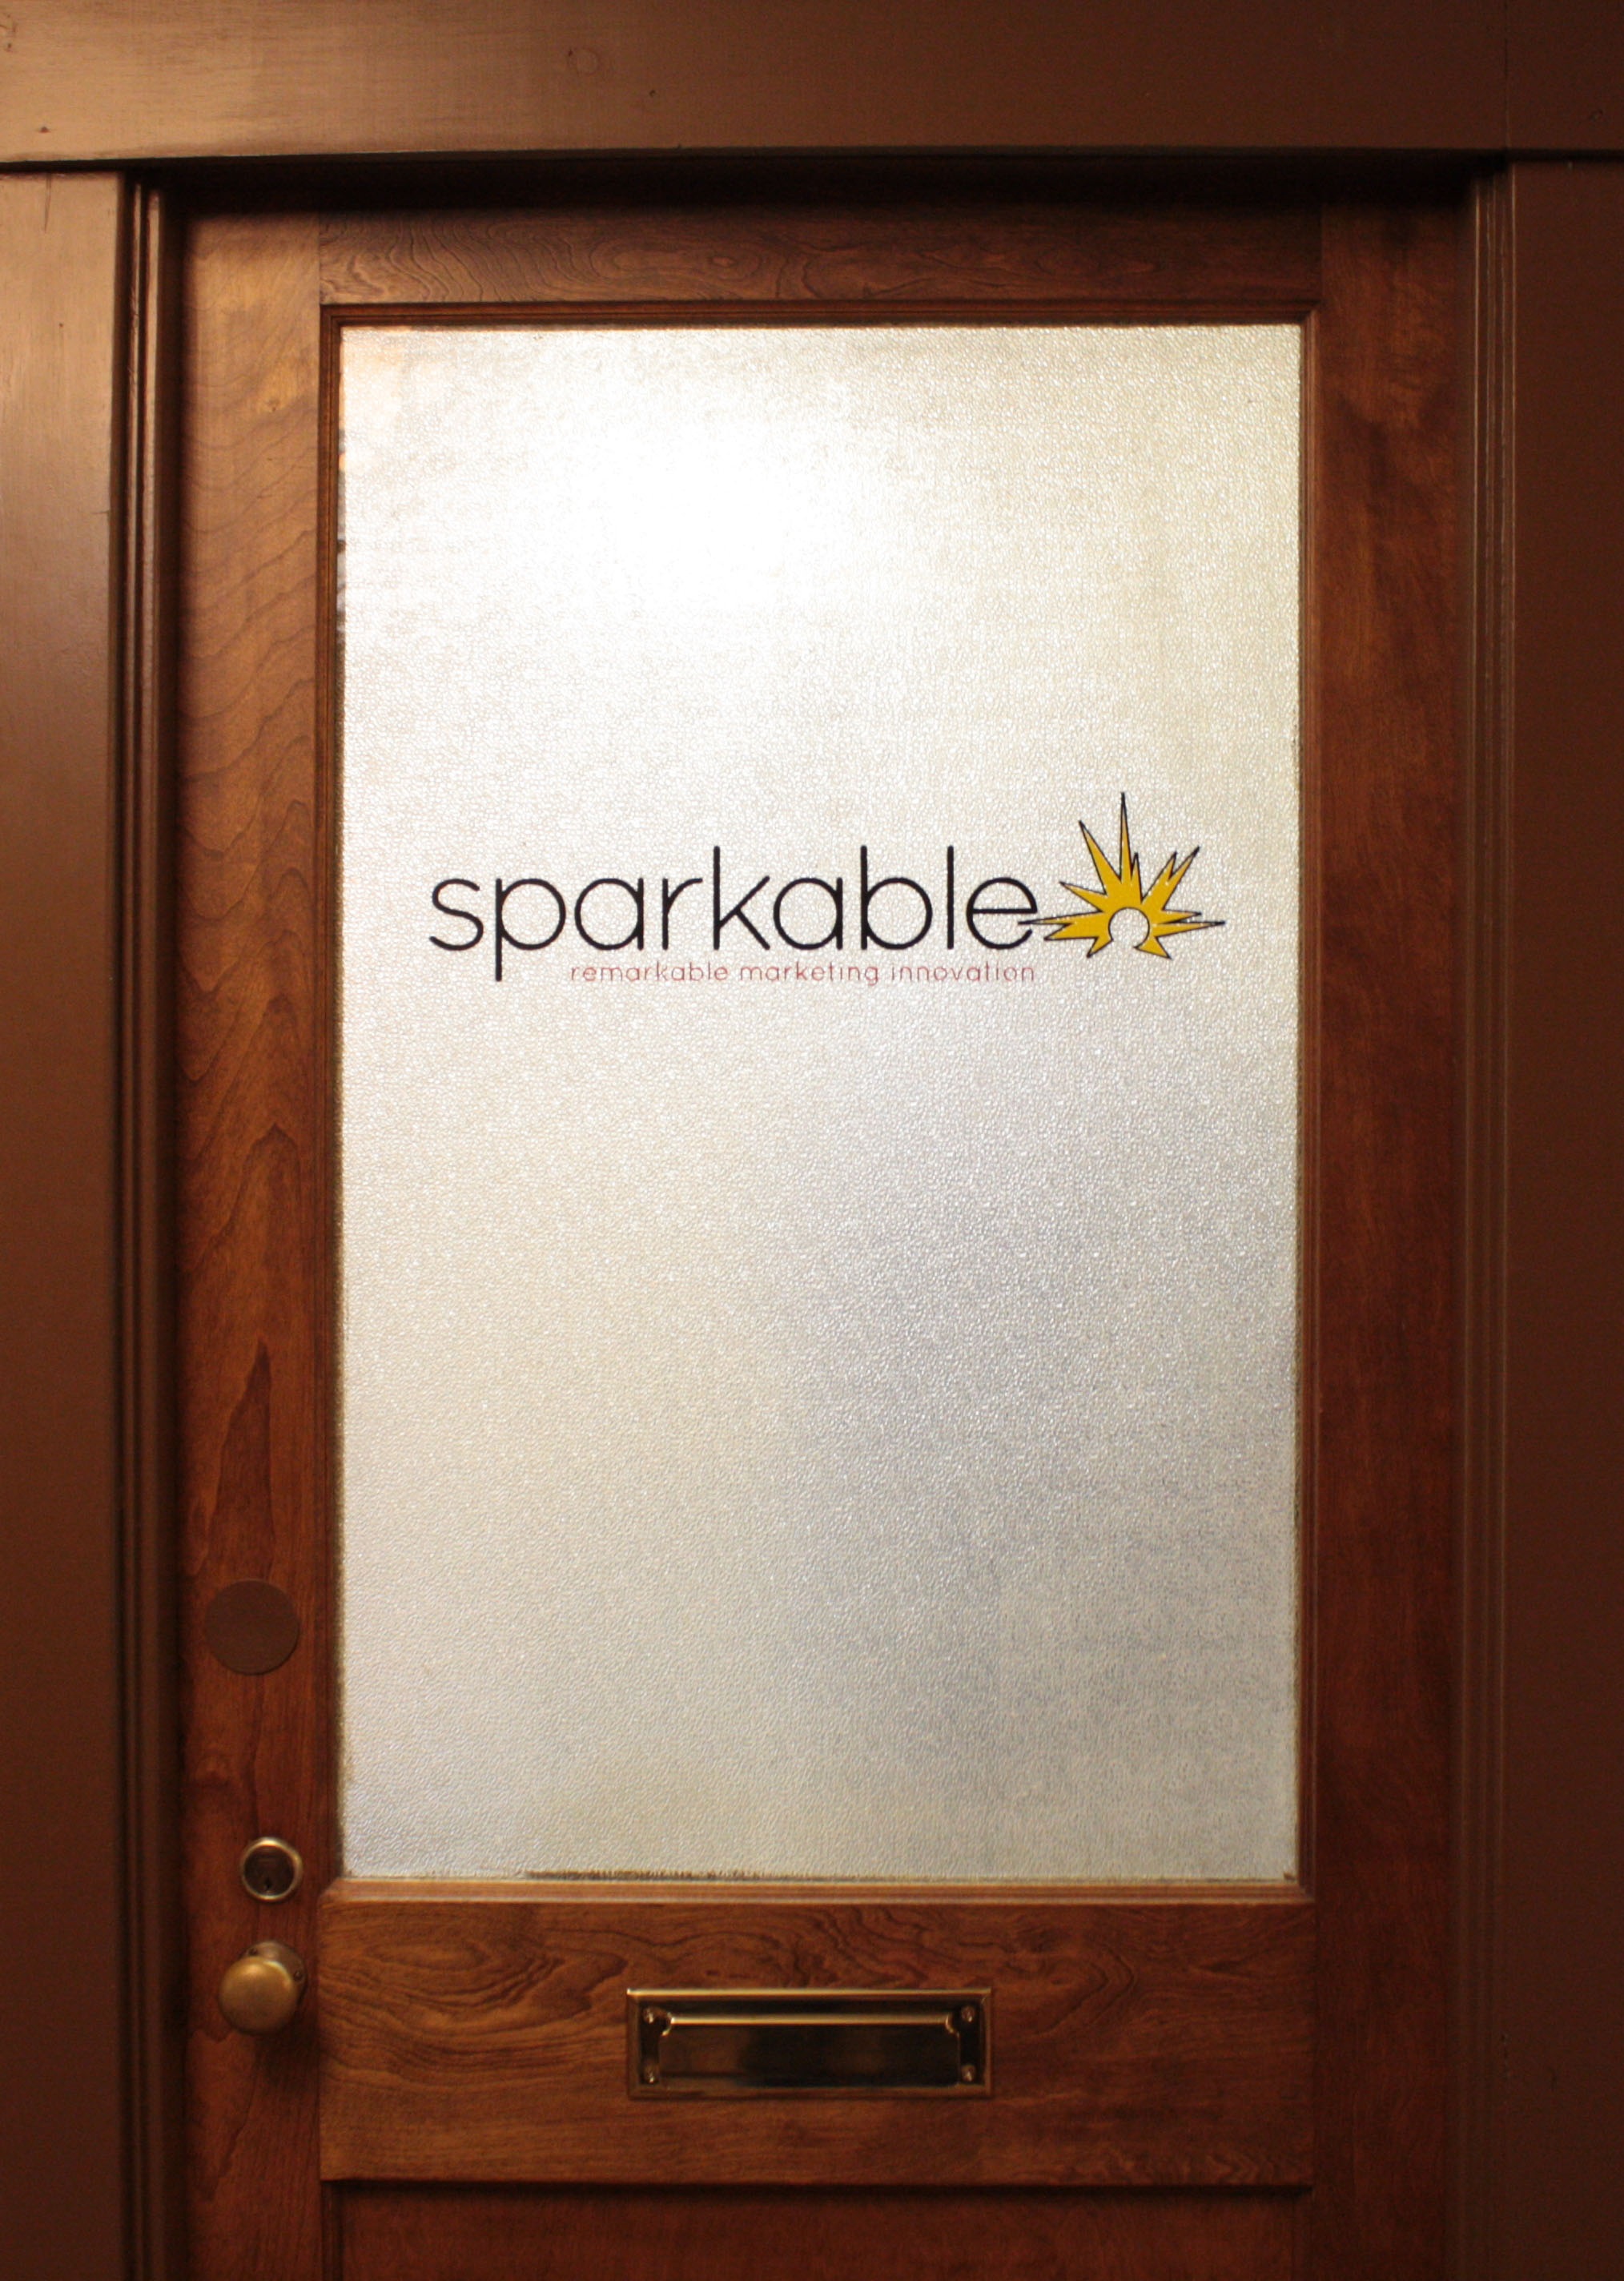
wood, window, old, wall, entrance, door, interior design, picture frame, window covering